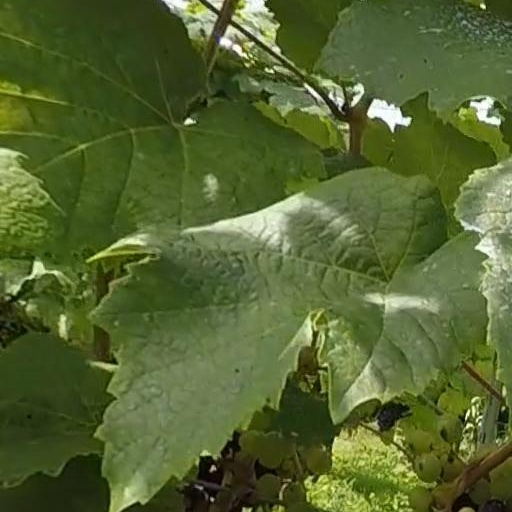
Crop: grape